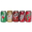
Label: can